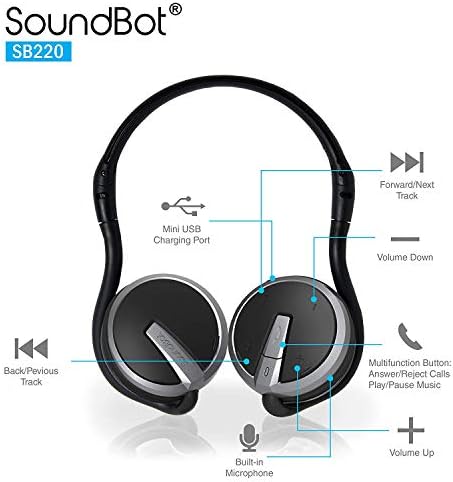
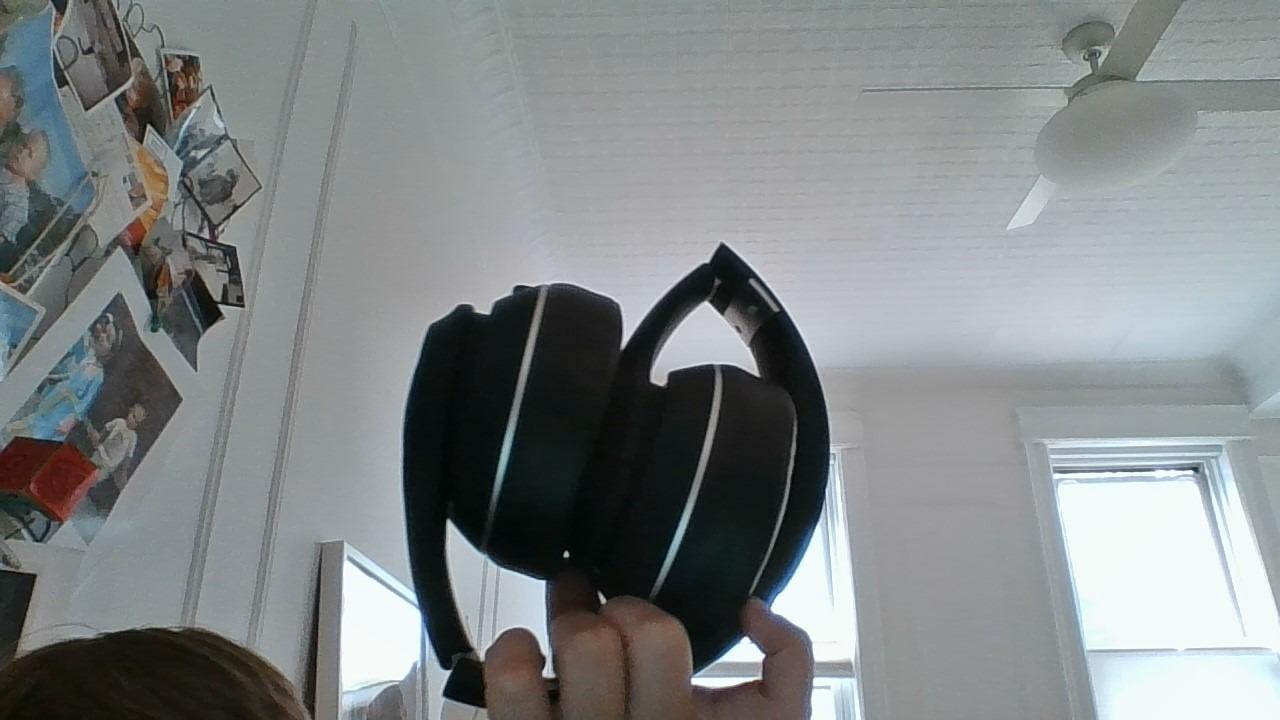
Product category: headphones
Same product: no